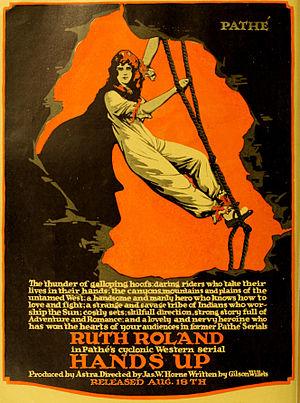
Ruth Roland est une actrice américaine de cinéma et productrice de films.